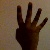
The image shows a hand gesture representing the number 4 in Indian Sign Language.